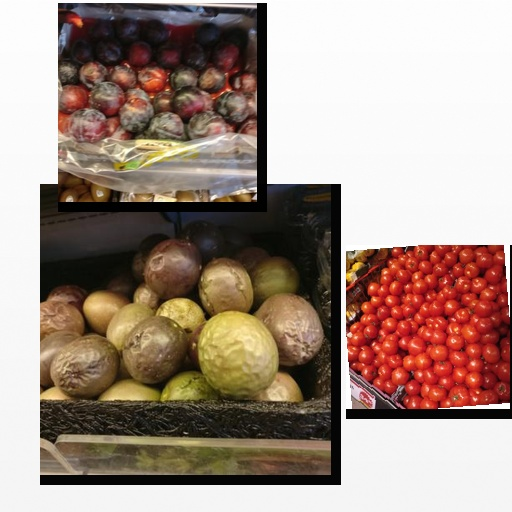
Food items: plum, tomato, passion_fruit